Hauerland

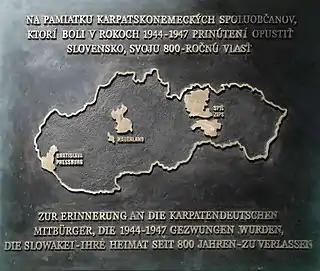
Memorial plaque commemorating expelled Carpathian Germans, Bratislava

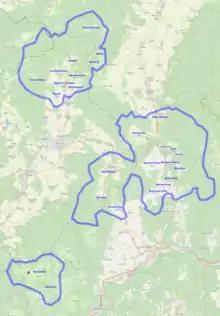
Map of Hauerland

Hauerland (also called "Kremnitz-Deutschprobener Sprachinsel") is the German name for a region presently located in central Slovakia once inhabited by Carpathian Germans. Arisen from medieval "Ostsiedlung" population movements, it belonged to three German language islands within a greater Slovakian-speaking area. The other two were situated in Bratislava and the Spiš region.